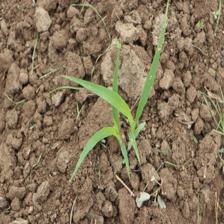
Label: Sorghum